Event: Nepal Earthquake
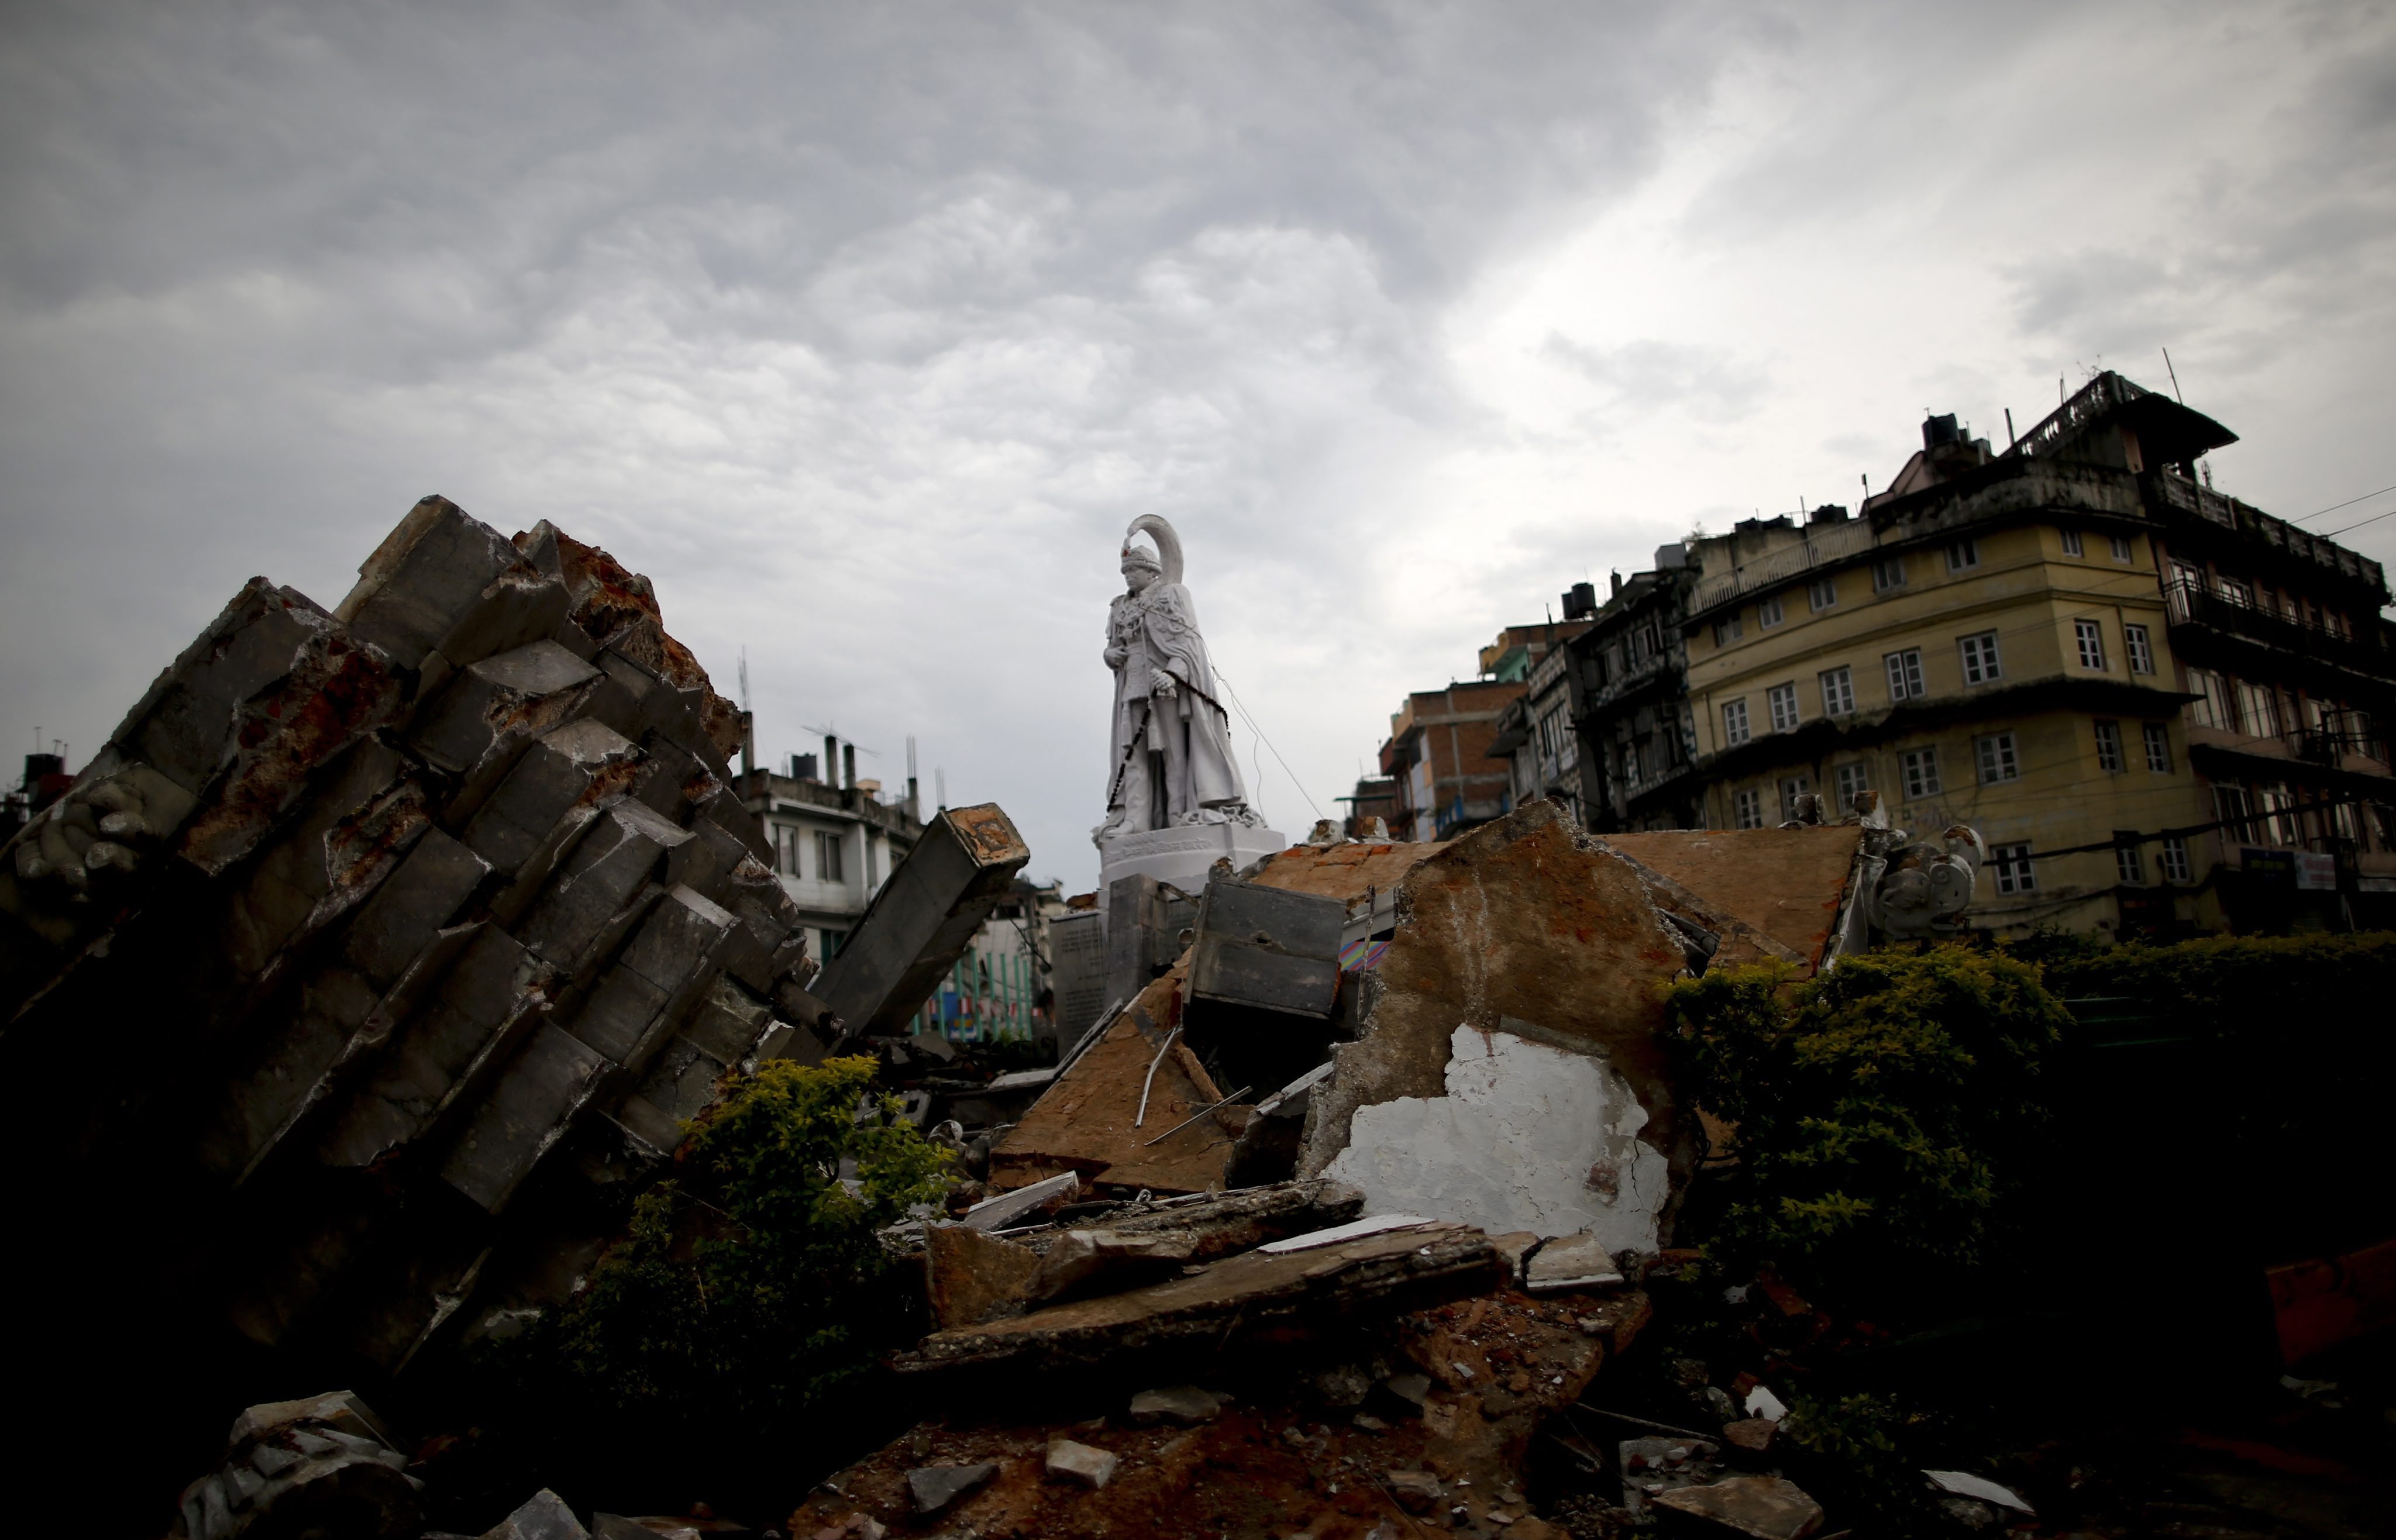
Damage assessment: damage